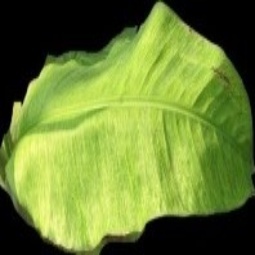
Label: Sulphur